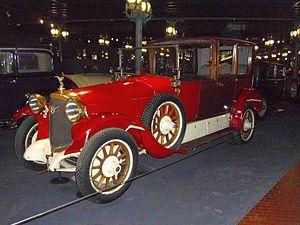
Farman est une ancienne marque automobile française, fondée par Henri Farman, qui fabriqua des automobiles de luxe entre 1919 et 1931.